F. Wolfgang Schnell

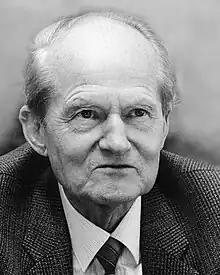
F. Wolfgang Schnell (1984)

F. Wolfgang Schnell (* 18 May 1913 in Bad Oeynhausen; † 29 December 2006 in Stuttgart) was a German professor of applied genetics and plant breeding. He belonged to the most prominent scientists in his field during the second half of the 20th century.